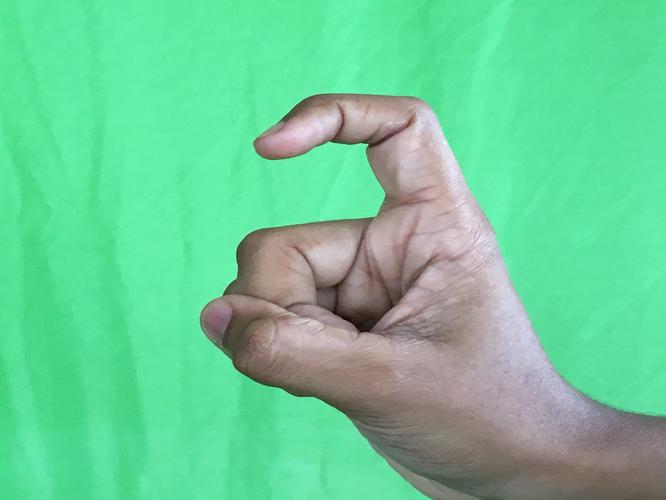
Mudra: Tamarachudam
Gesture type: single_hand